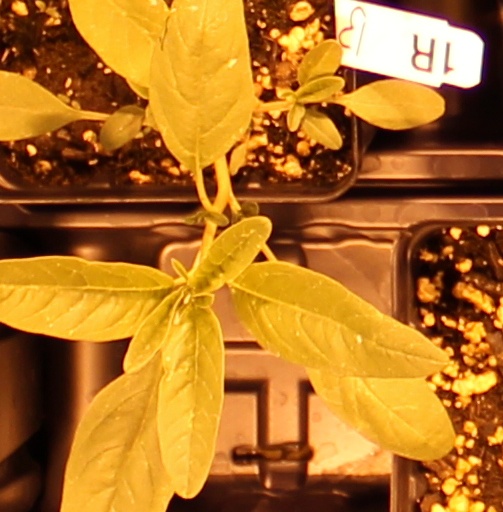
Label: Waterhemp